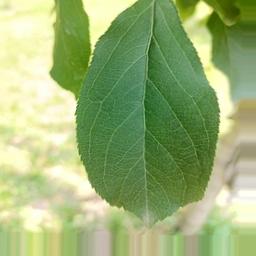
Label: Healthy